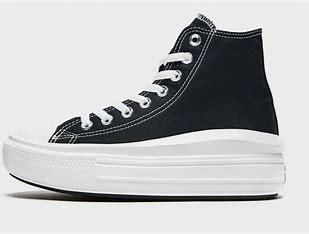
Brand: Converse
Model: Chuck 70 Hi